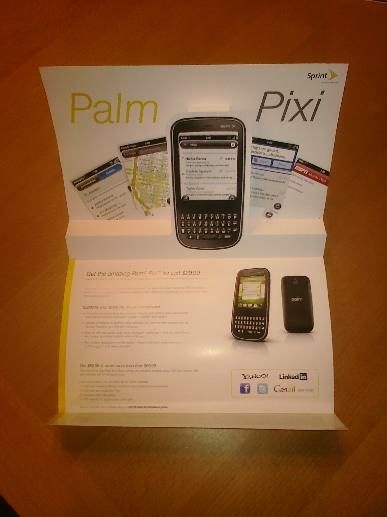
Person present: No